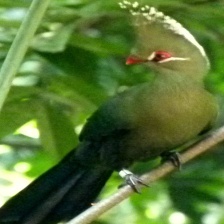
Species: WHITE CHEEKED TURACO
Scientific name: TAURACO LEUCOTIS